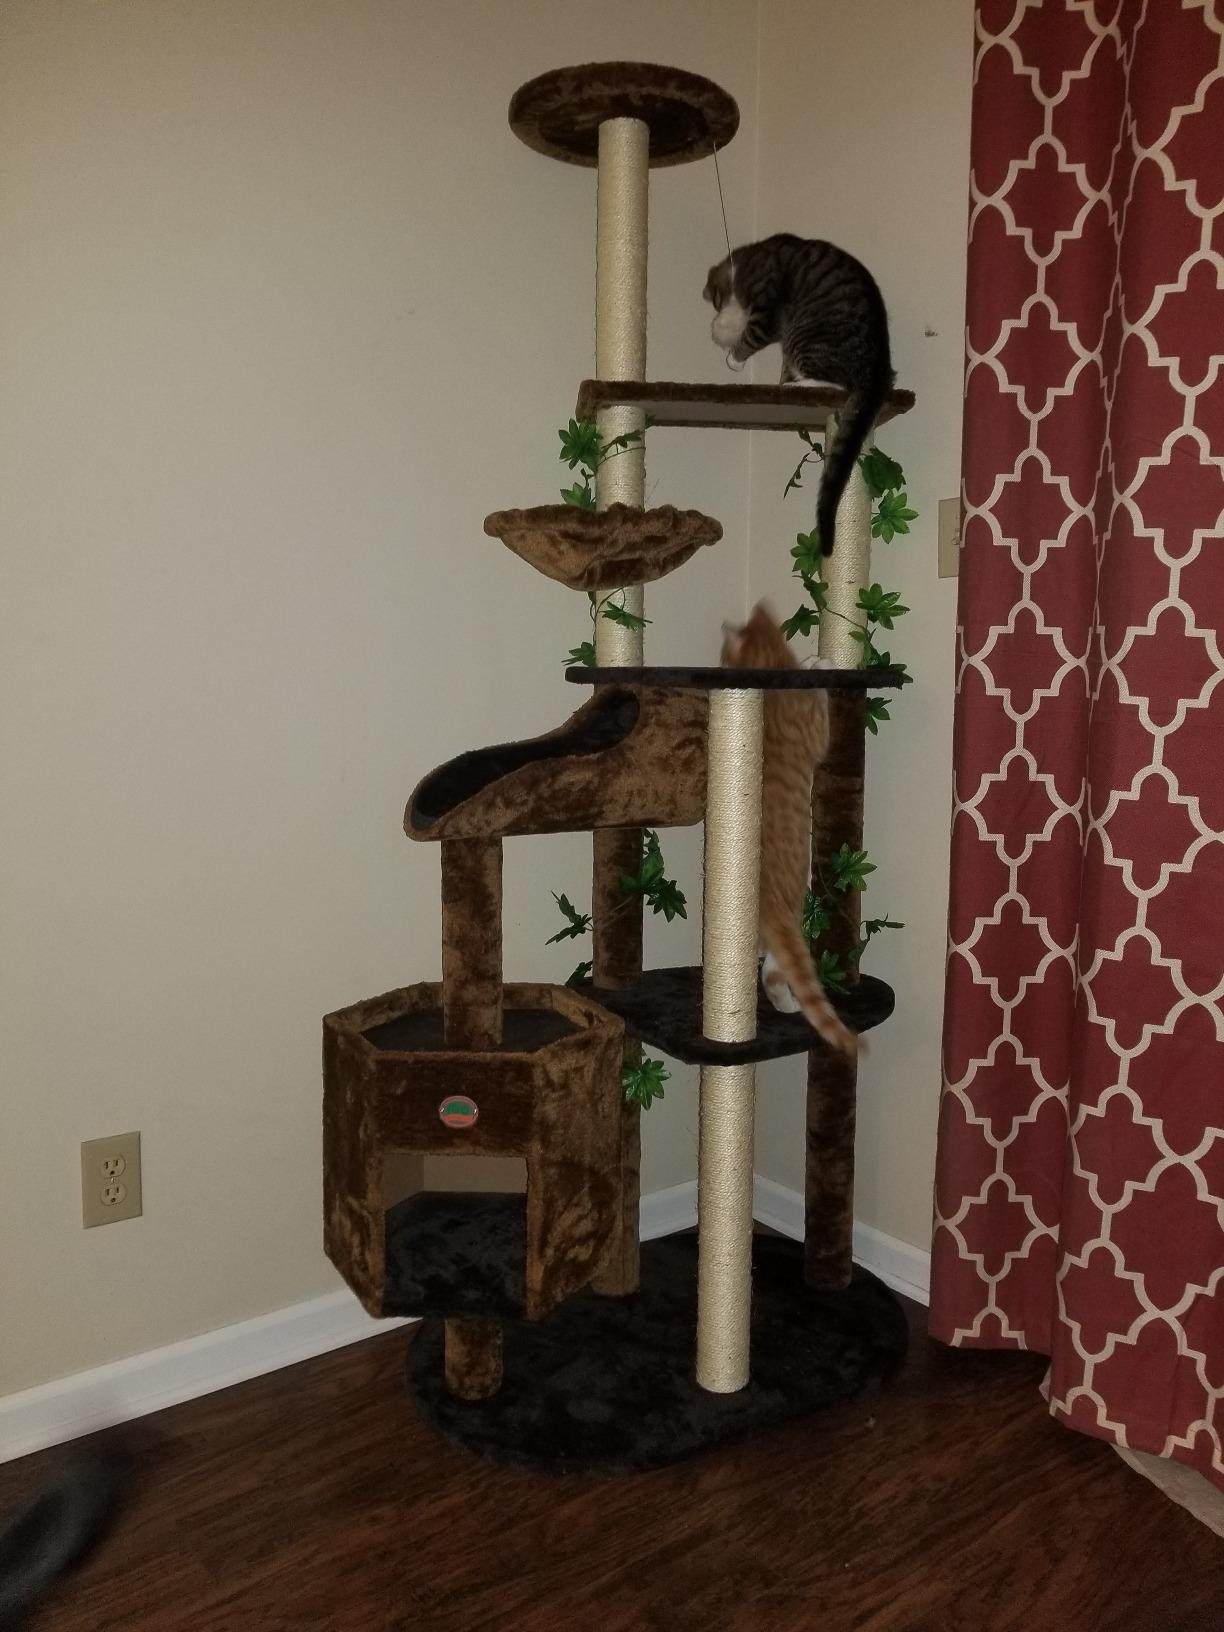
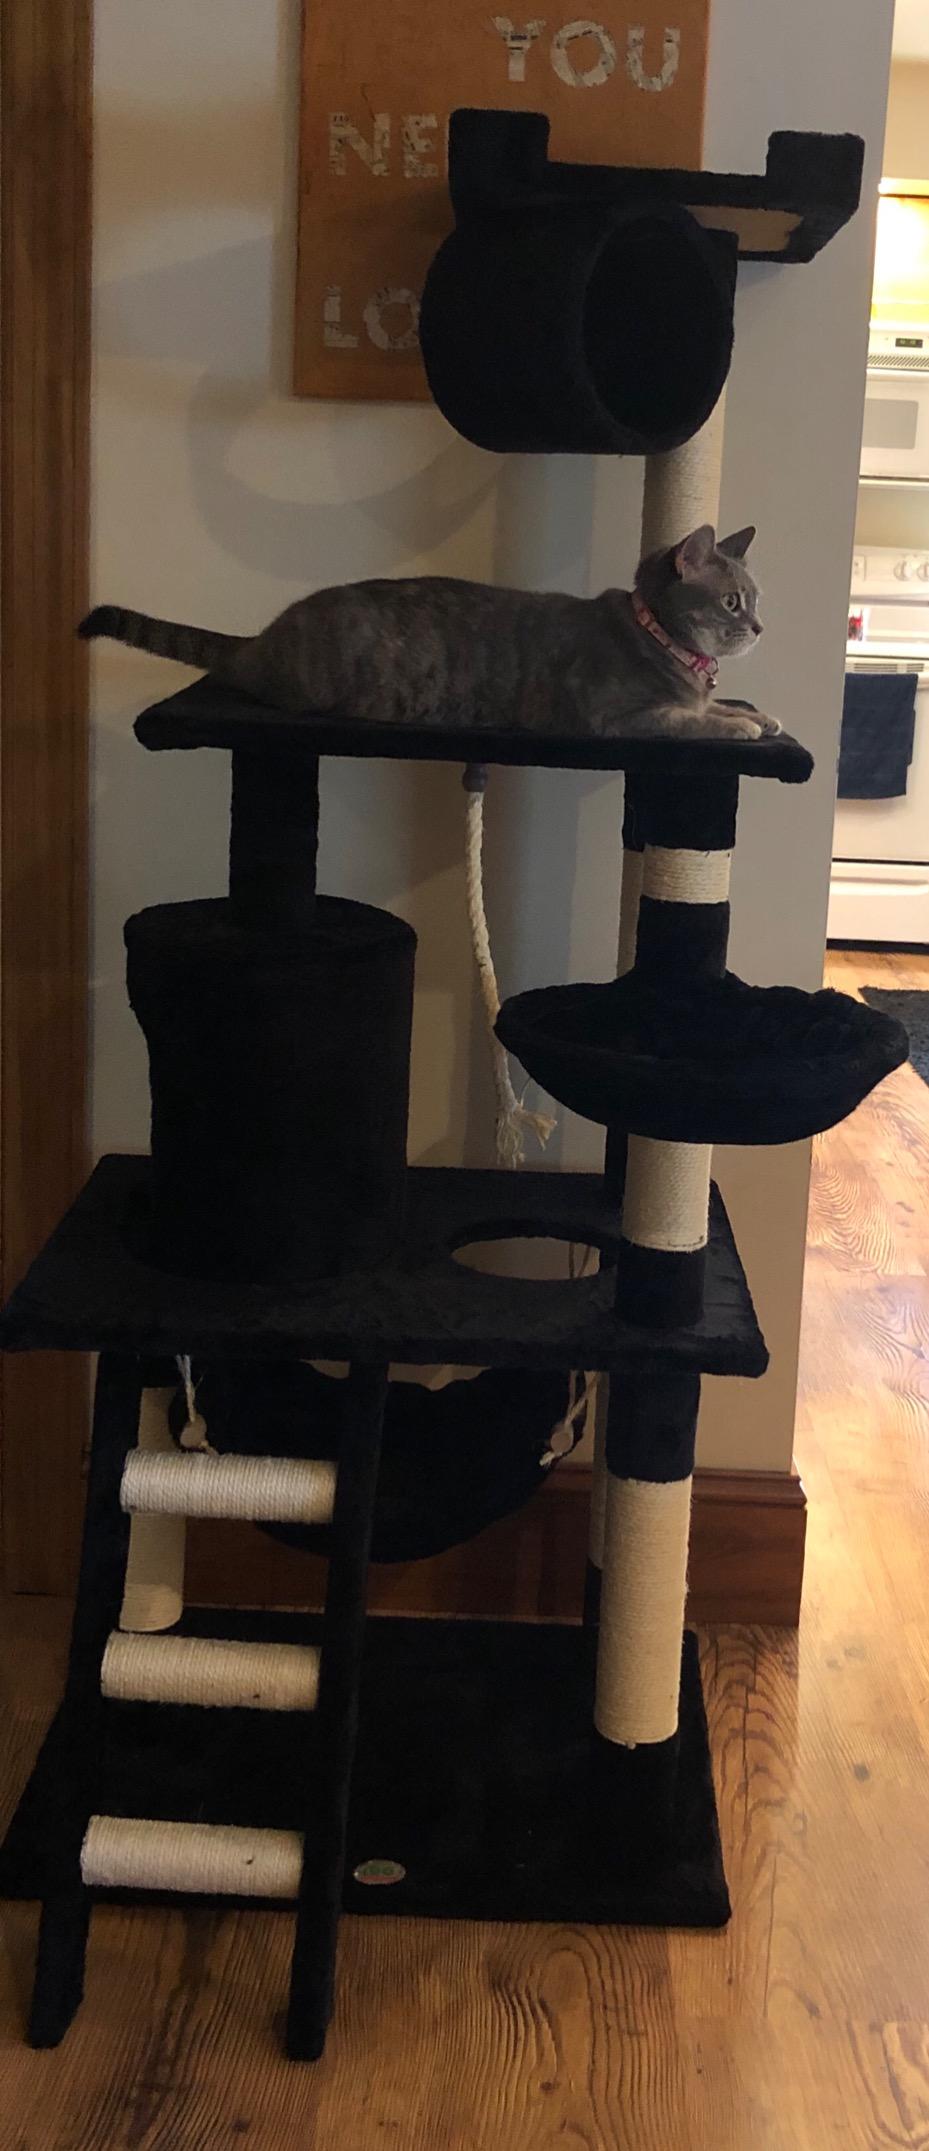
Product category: items_cat tree
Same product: no